John Craig Eaton

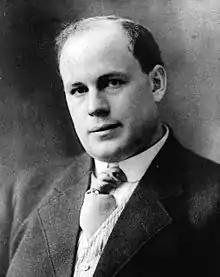
Portrait around 1911

Sir John Craig Eaton (April 28, 1876 – March 30, 1922) was a Canadian businessman and a member of the prominent Eaton family.